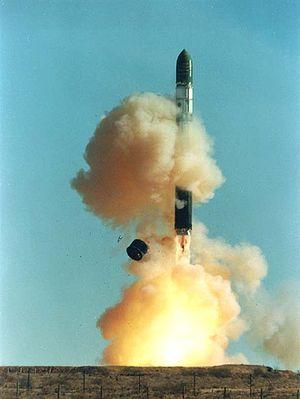
En astronautique, on appelle propergol liquide tout système chimique composé d'un ou plusieurs ergols stockés à l'état liquide pour produire, par décomposition ou par combustion, un mélange gazeux dont la détente à travers une tuyère fournit une force de poussée. De tels propergols ne permettent pas d'atteindre des vitesses très élevées mais offrent une poussée suffisante pendant le temps nécessaire pour s'affranchir de la pesanteur et placer des charges utiles en orbite. Ils sont donc couramment utilisés pour fournir l'impulsion nécessaire au décollage des lanceurs et pour les manœuvrer dans l'espace.
OGCh ou en anglais FOBS désigne un système soviétique d'arme nucléaire pouvant être déployé sur une orbite terrestre basse. L'OGCh pouvait déclencher la rentrée atmosphérique de la tête nucléaire emportée par le satellite au moment propice pour frapper n'importe quel site à portée de l'orbite du satellite. Dans le contexte de la guerre froide entre l'Union soviétique et les États-Unis, l'objectif de ce système d'arme était de pouvoir contourner le système radar de détection d'attaque nucléaire américain, constitué dans les années 1950 par un réseau de radars déployé au nord de son territoire. L'OGCh devait être placé en orbite par une version spécifique du missile balistique intercontinental R-36. Le système est entré en service le 25 aout 1969. Le développement d'un système d'alerte avancé nommé le Defense Support Program par les États-Unis au début des années 1970, capable de détecter la mise en orbite de ces armes, puis l'accord de désarmement SALT 2 interdisant le déploiement d'armes nucléaires en orbite entraina le retrait des satellites OGCh par l'Union soviétique en 1983.
L'Organisation du traité de sécurité collective est une organisation à vocation politico-militaire fondée le 7 octobre 2002. Elle regroupe l'Arménie, la Biélorussie, le Kazakhstan, le Kirghizistan, la Russie et le Tadjikistan.
La liste des systèmes classiques de lancement orbital recense tous les engins développés ou en développement qui permettent de placer un satellite en orbite. Elle comprend les lanceurs et autres systèmes de lancement conventionnels existants comme la navette spatiale américaine.